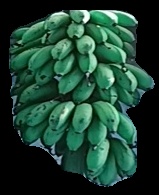
Variety: rasbale
Grade: grade2